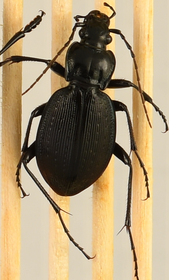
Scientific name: Carabus goryi
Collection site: Mountain Lake Biological Station NEON (MLBS), plot MLBS_009